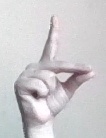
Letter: ta